Walter Rose (footballer)

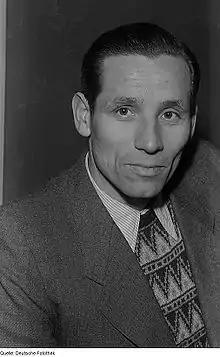
Rose in 1954

Walter Rose (5 November 1912 – 27 December 1989) was a German footballer who played as a defender and made one appearance for the Germany national team.